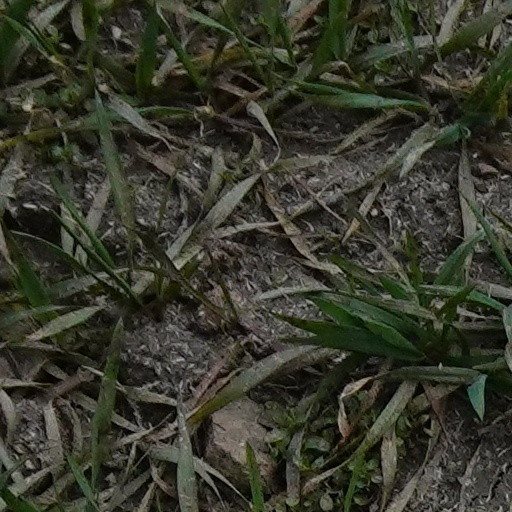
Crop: wheat